Vengeance: Night of Champions

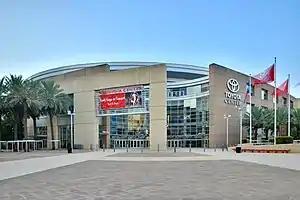
The event was held at the Toyota Center in Houston, Texas.

Vengeance was an annual pay-per-view (PPV) event produced by World Wrestling Entertainment (WWE) since 2001. From that inaugural event until 2006, the event was promoted solely as Vengeance, but in 2007, WWE retitled the seventh Vengeance as "Vengeance: Night of Champions". It took place on June 24, 2007, at the Toyota Center in Houston, Texas. While the previous three Vengeance events were held exclusively for the Raw brand, the 2007 event featured wrestlers from Raw, SmackDown!, and ECW, as following WrestleMania 23 in April, brand-exclusive PPVs were discontinued.